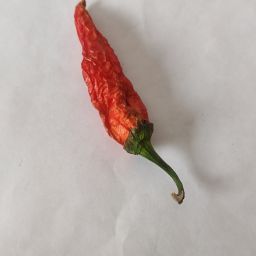
Crop: New Mexico Green Chile
Quality: Dried